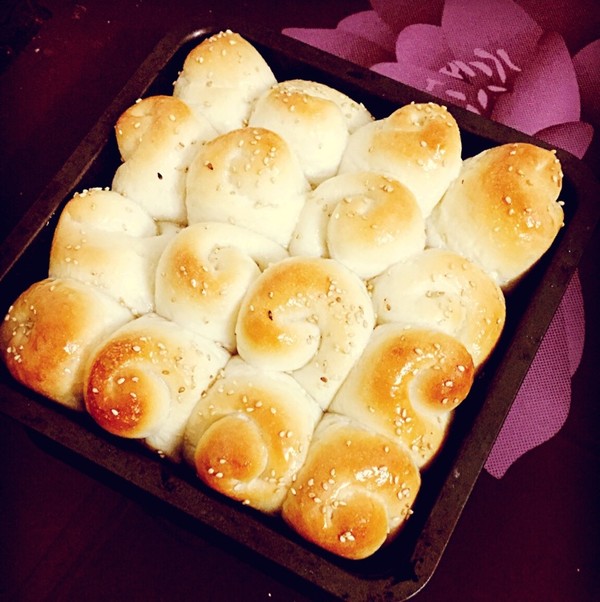
Label: trash